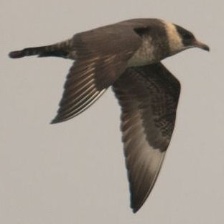
Species: POMARINE JAEGER
Scientific name: STERCORARIUS POMARINUS